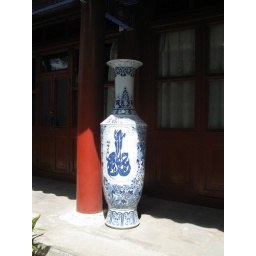
cow street mosque in beijing